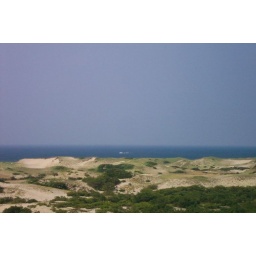
In the dunes of the Cape near Provincetown on the north coast of Cape Cod with a lone boat passing